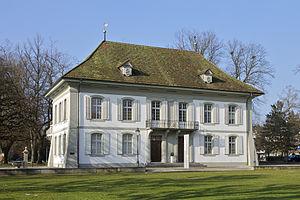
L'ancien arsenal, appelé Altes Schützenhaus en allemand, est un bâtiment situé dans la ville argovienne de Zofingue, en Suisse.